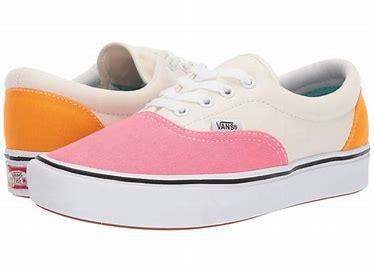
Brand: Vans
Model: Comfycush Era